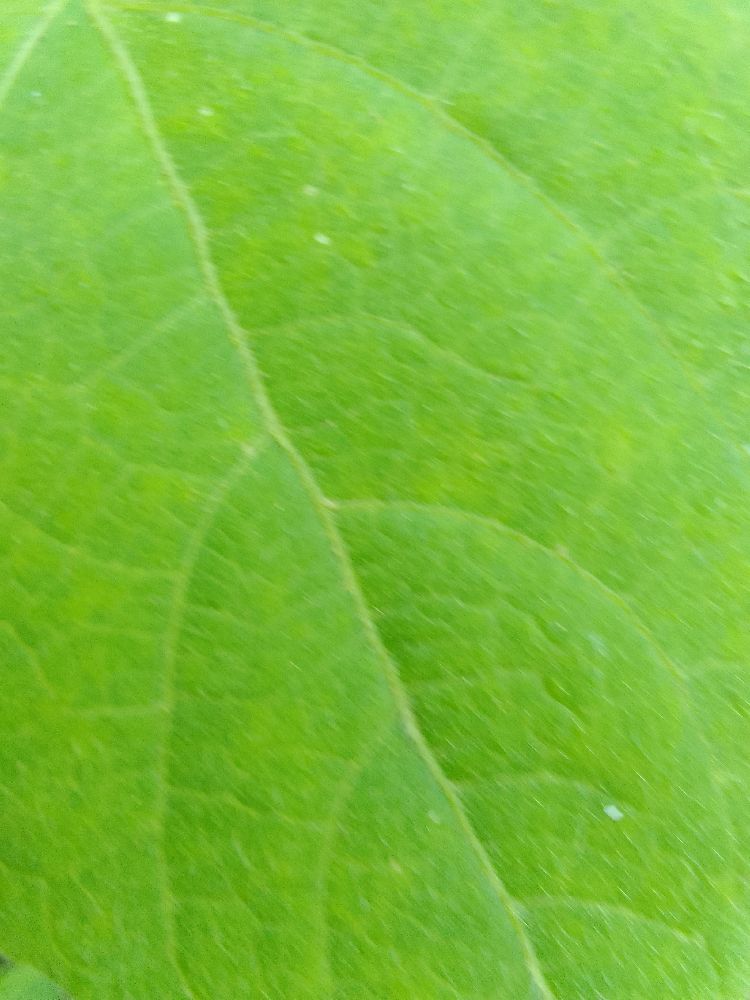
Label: healthy